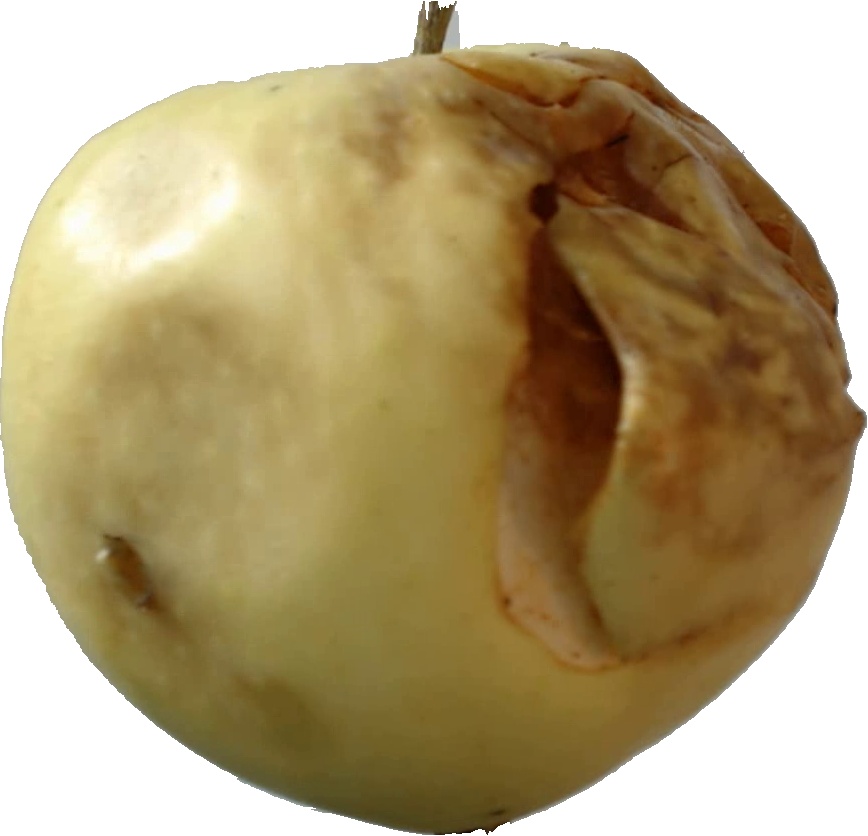
Label: apple_hit_1